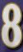
Number: 8